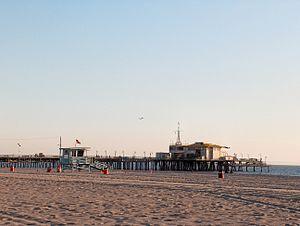
La jetée de Santa Monica est une grande jetée à double articulation située au pied de l'avenue du Colorado à Santa Monica dans le comté de Los Angeles, en Californie.